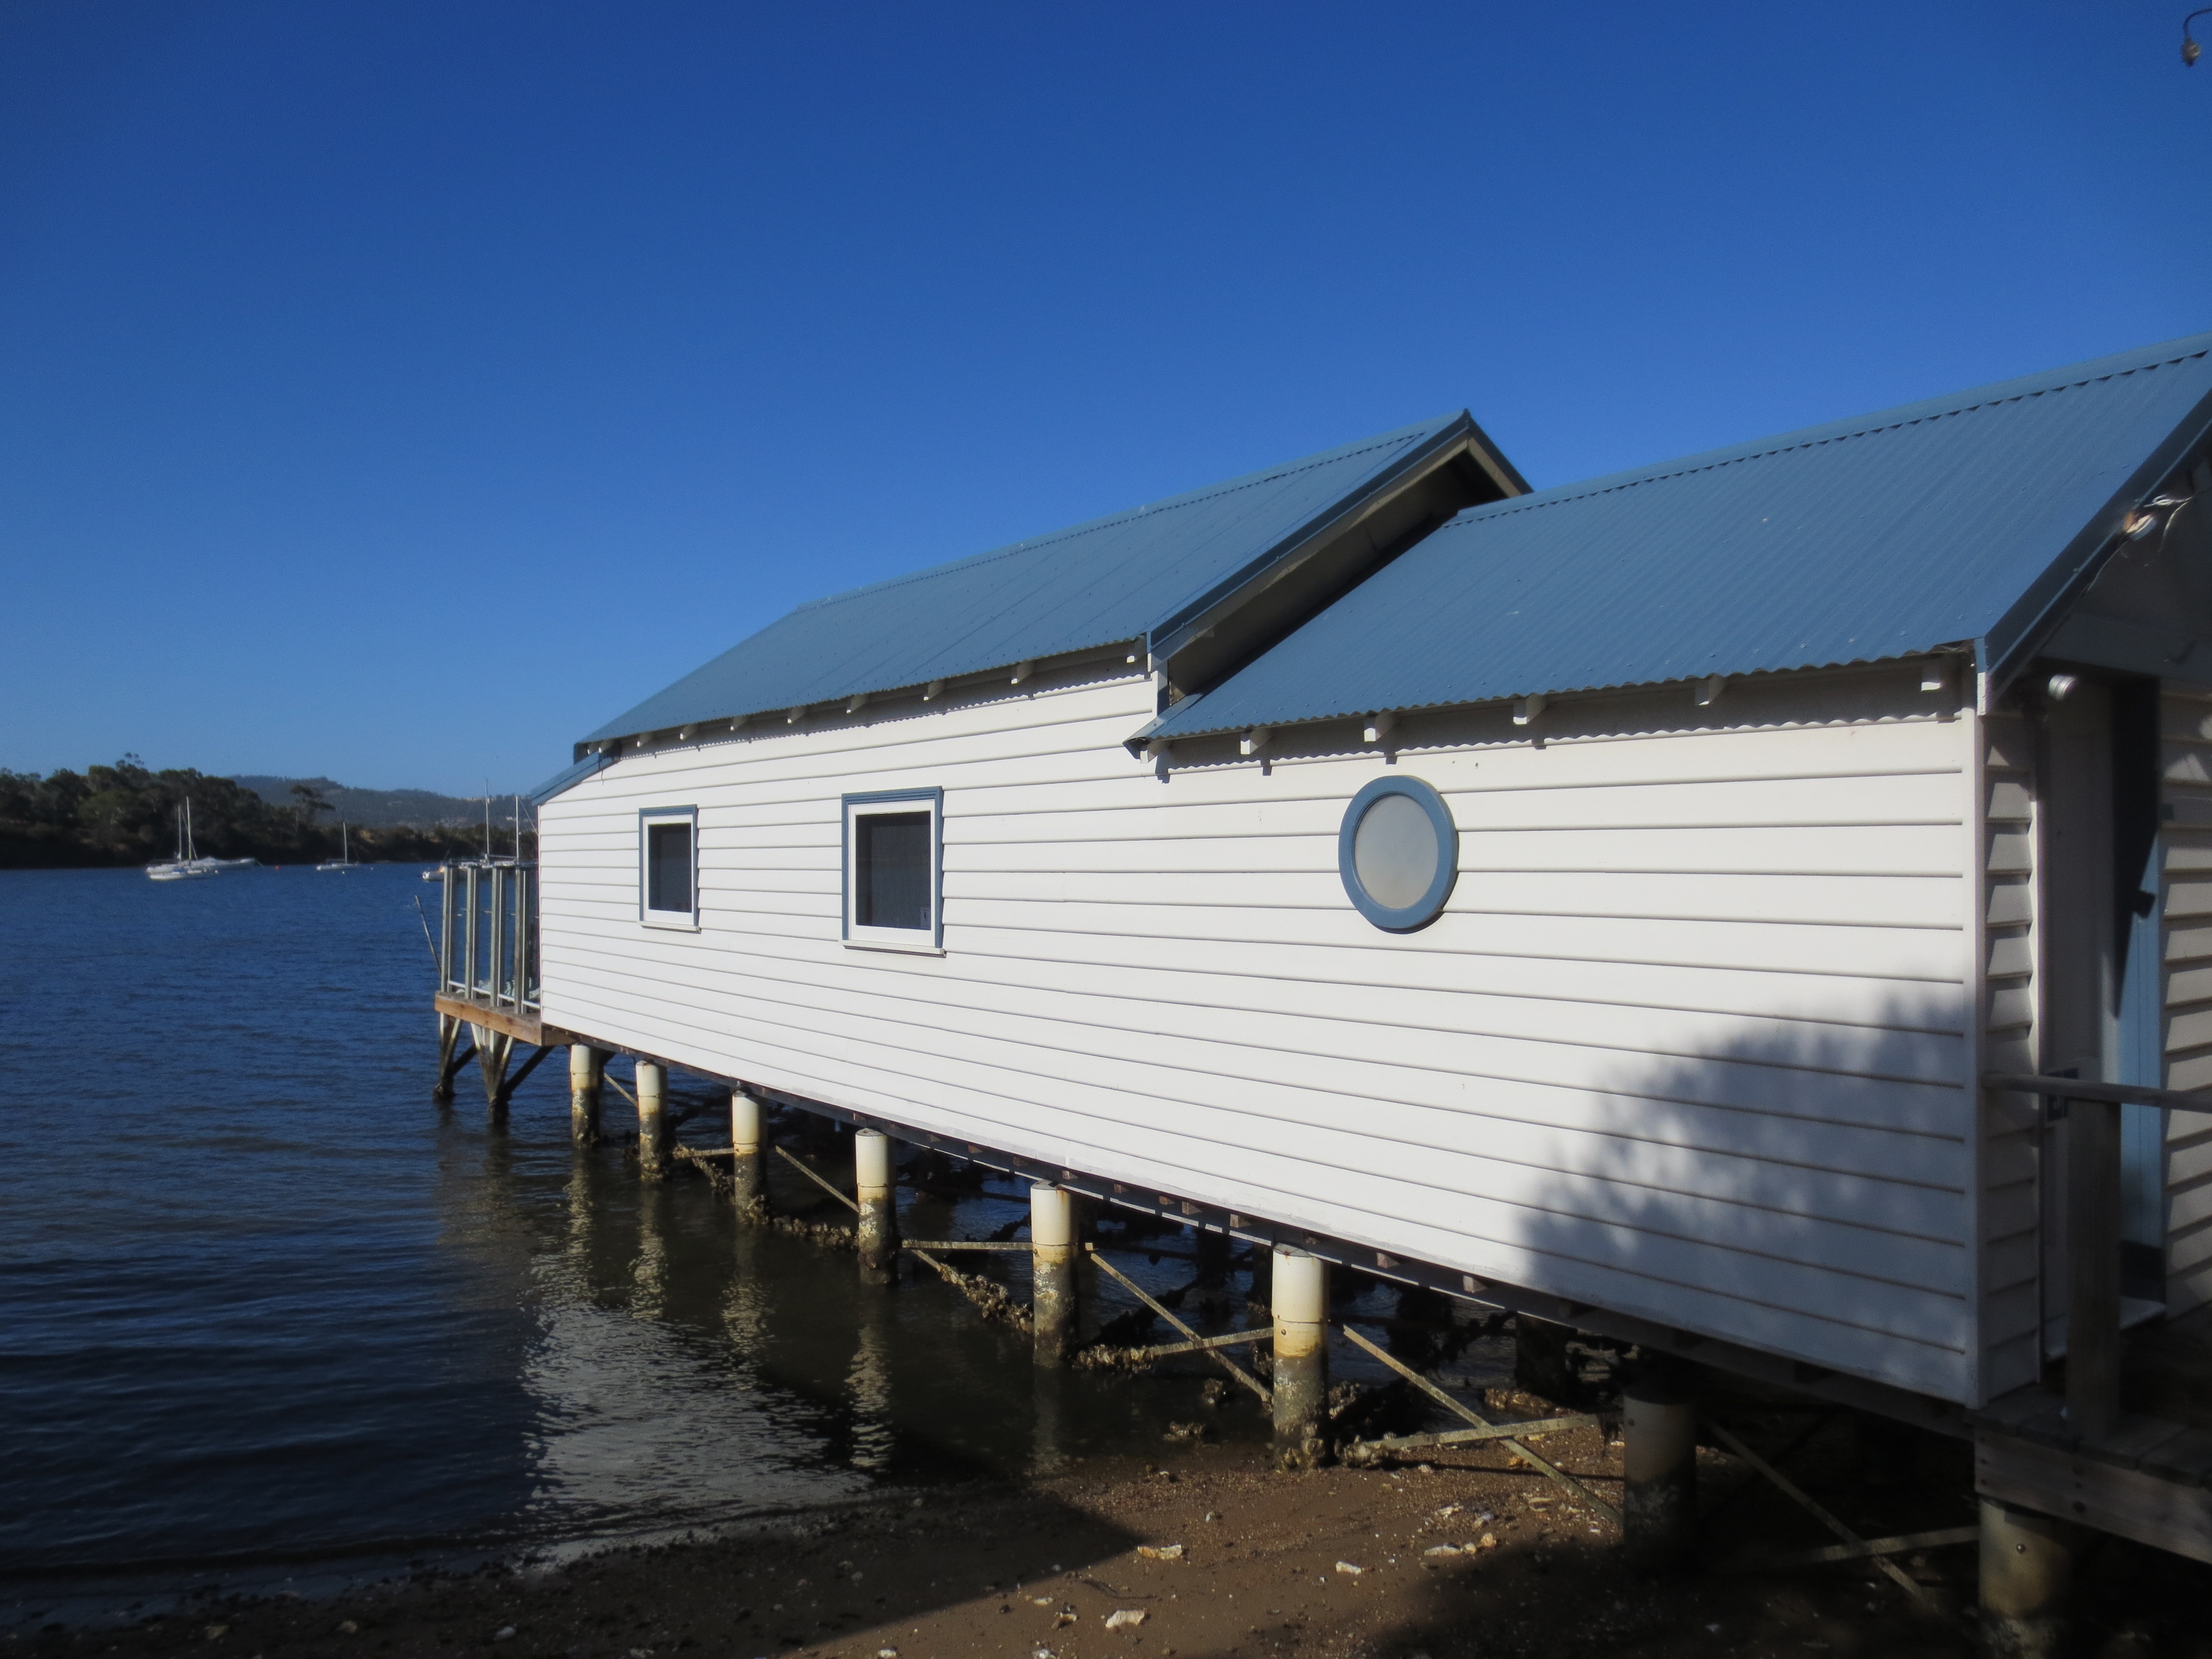
water, architecture, white, house, shore, building, river, shed, vehicle, bay, boathouse, blue, waterfront, waterway, heritage, historical, tasmania, hobart, boat shed, cornelian bay